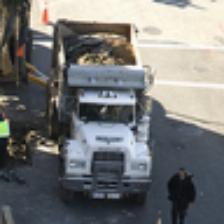
Label: NonHuman